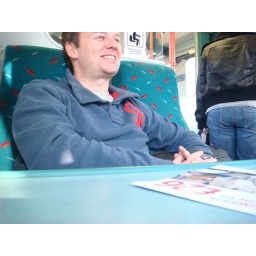
On the train tonight, heading home to watch the footie in my local pub